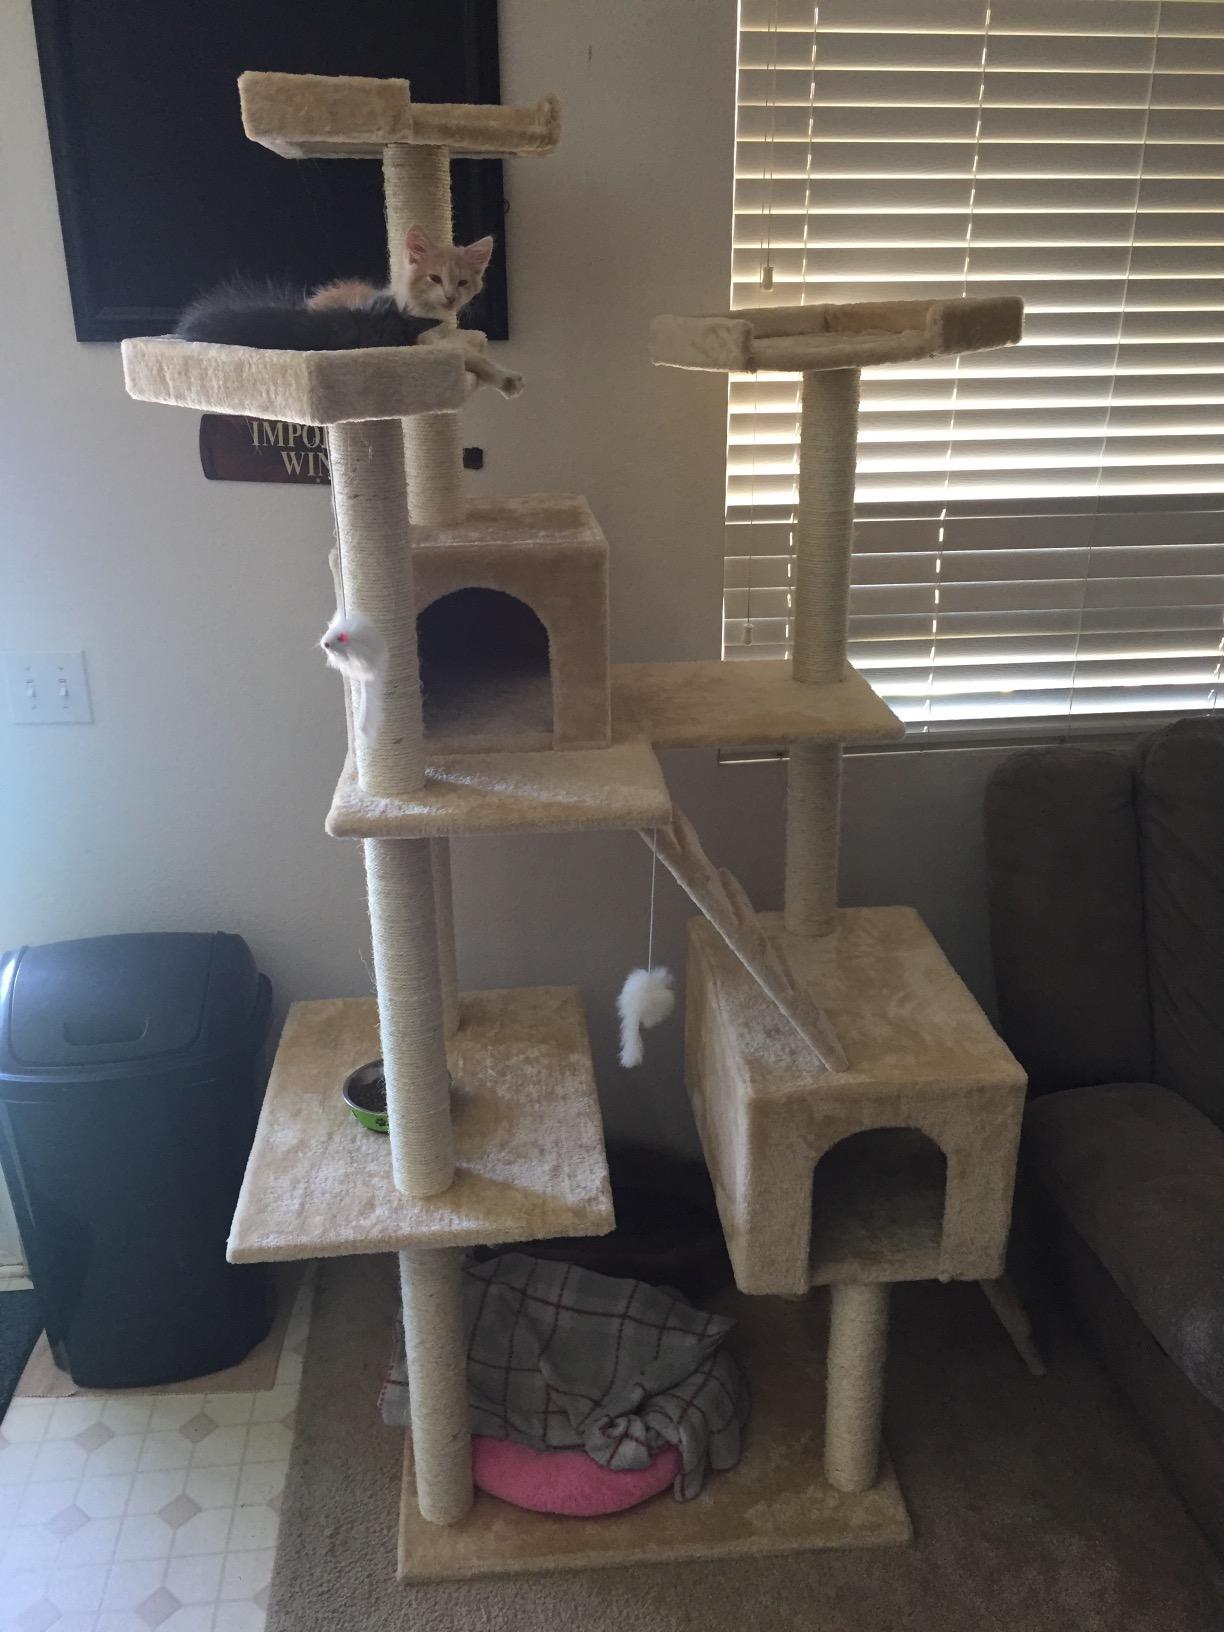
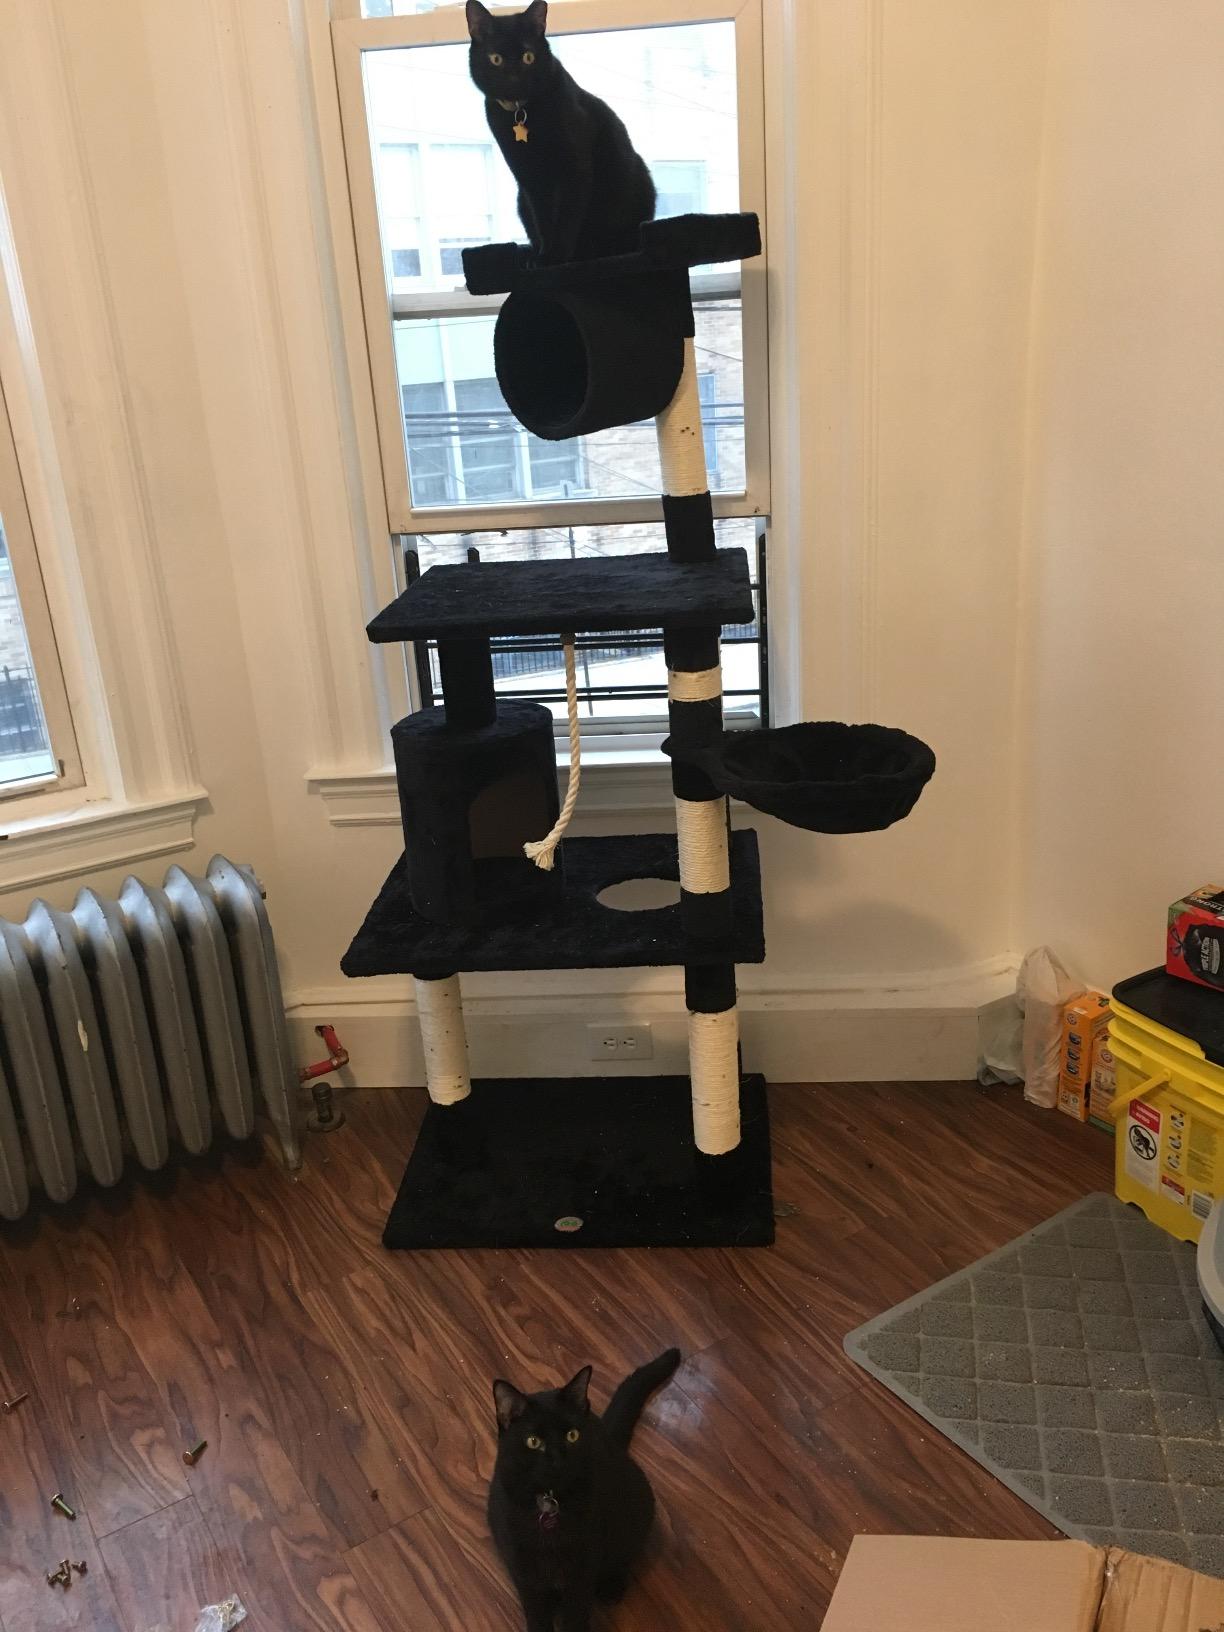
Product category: items_cat tree
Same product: no